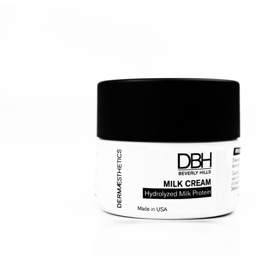
who loves warm weather like we do ?